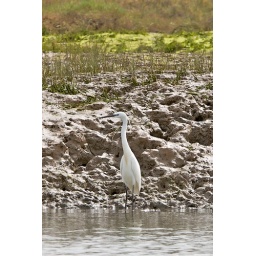
A white crane stands in the water of the Ria Formosa outside Faro, Portugal.